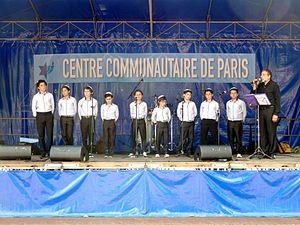
Concert des Chevatim au parc de la Brèche à Créteil le 30 juin 2013, dans le cadre de la journée champêtre organisée par le Centre Communautaire (juif) de Paris. A droite Elie Botbol.
Les "Chevatim" est un chœur qui comptait à l'origine 12 garçons juifs français de Paris, âgés de 8 à 15 ans, créé en 1979 et dirigé par Elie Botbol. Leur répertoire comprend actuellement une centaine de titres originaux composés par Elie Botbol, Orchestration de Lionel Teboul, avec des paroles en français et en hébreu inspirées de la Torah. On remarque également sur leurs albums et lors de leurs concerts la présence fréquente du chanteur de musique judéo andalouse Ouriel Elbilia.